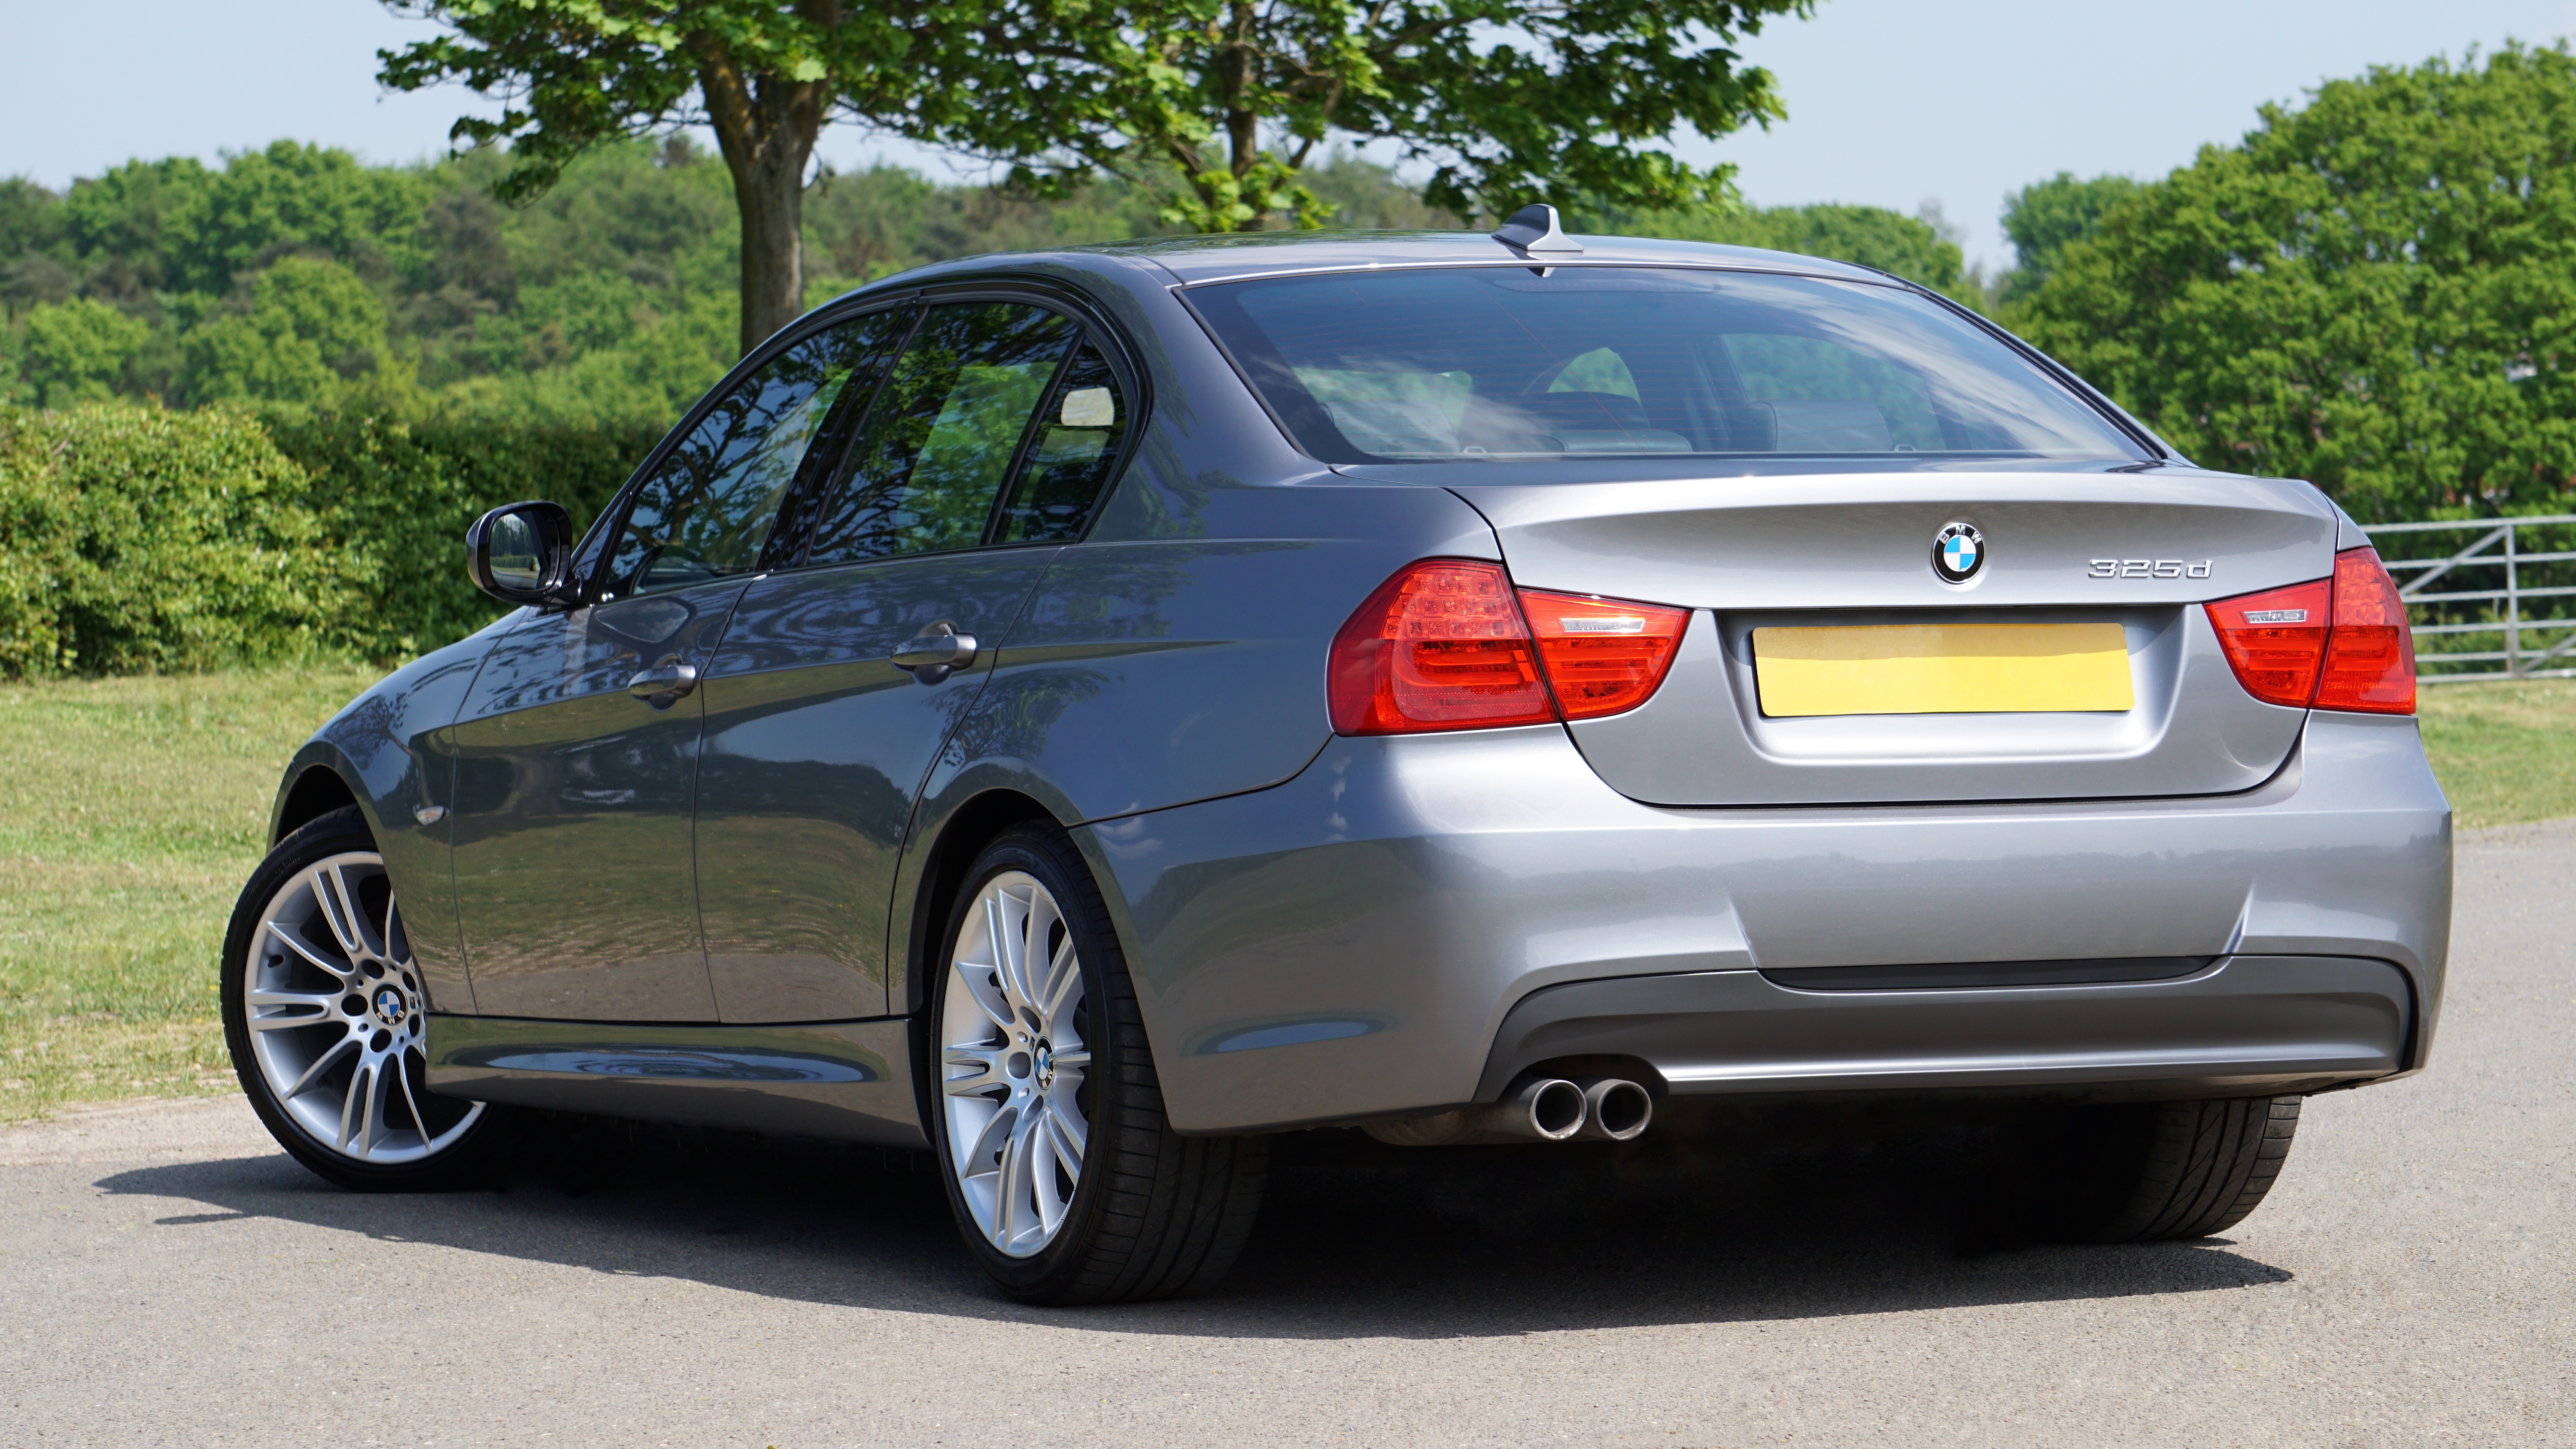
car, wheel, automobile, driving, transportation, transport, model, vehicle, drive, auto, machine, headlight, speed, modern, automotive, sports car, bumper, power, sporty, luxury, rim, motor, sedan, style, bmw, convertible, expensive, coupe, fast, elegance, land vehicle, automobile make, automotive exterior, automotive design, luxury vehicle, family car, executive car, bmw 3 series e90, bmw 335, bmw 3 series f30, personal luxury car